Victor Corces

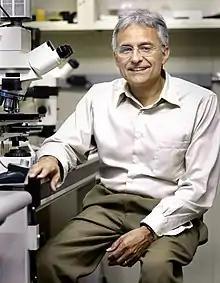

Victor Corces (born August 16, 1952, in Asturias, Spain) is a professor of human genetics at Emory University. His work has focused on understanding the mechanisms by which chromosomes are folded in the three-dimensional nuclear space. He was elected to the National Academy of Sciences for pioneering work in epigenetics, genomics, and computational biology. He is a member of the Spanish Royal Academy of Sciences.